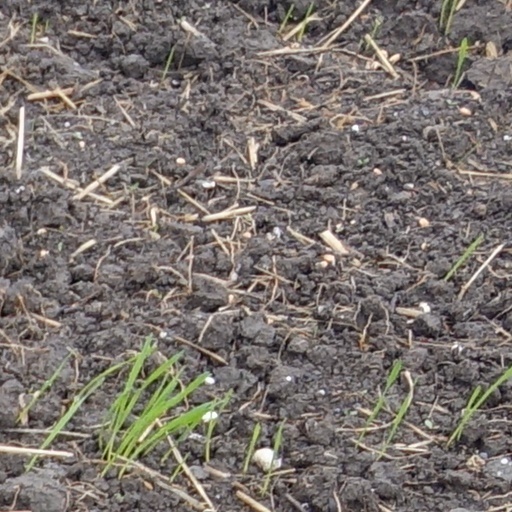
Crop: wheat